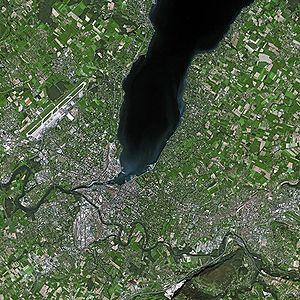
Le canton de Genève, officiellement la république et canton de Genève, est un canton de Suisse, dont le chef-lieu est Genève.